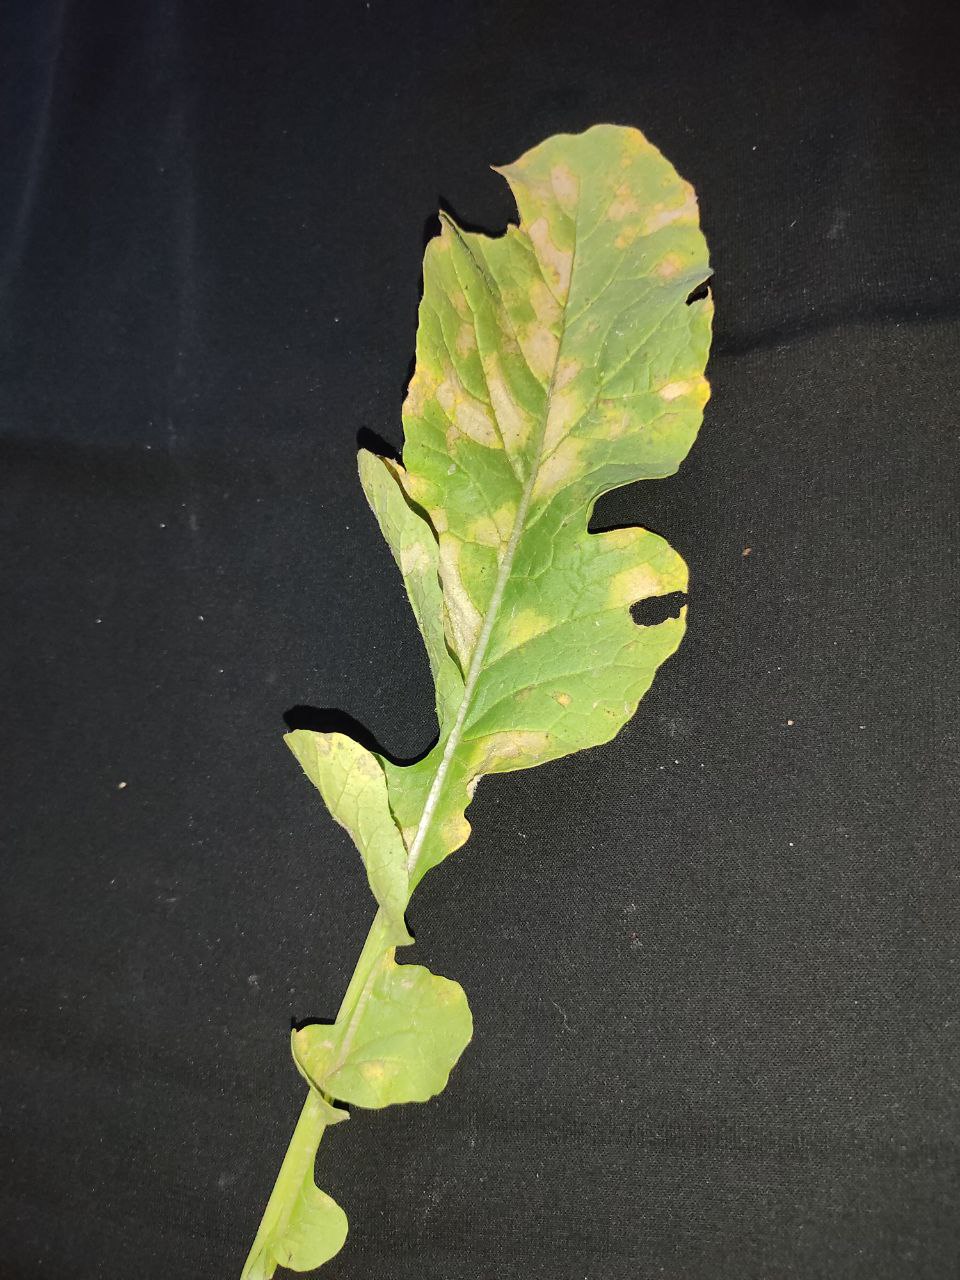
Label: Mosaic virus